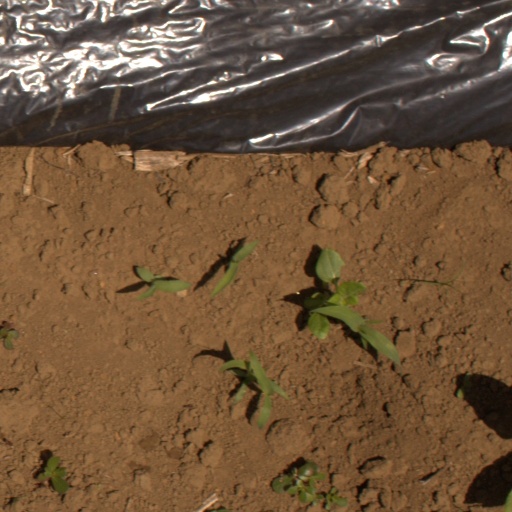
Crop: Jerusalem artichoke